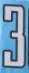
Number: 3